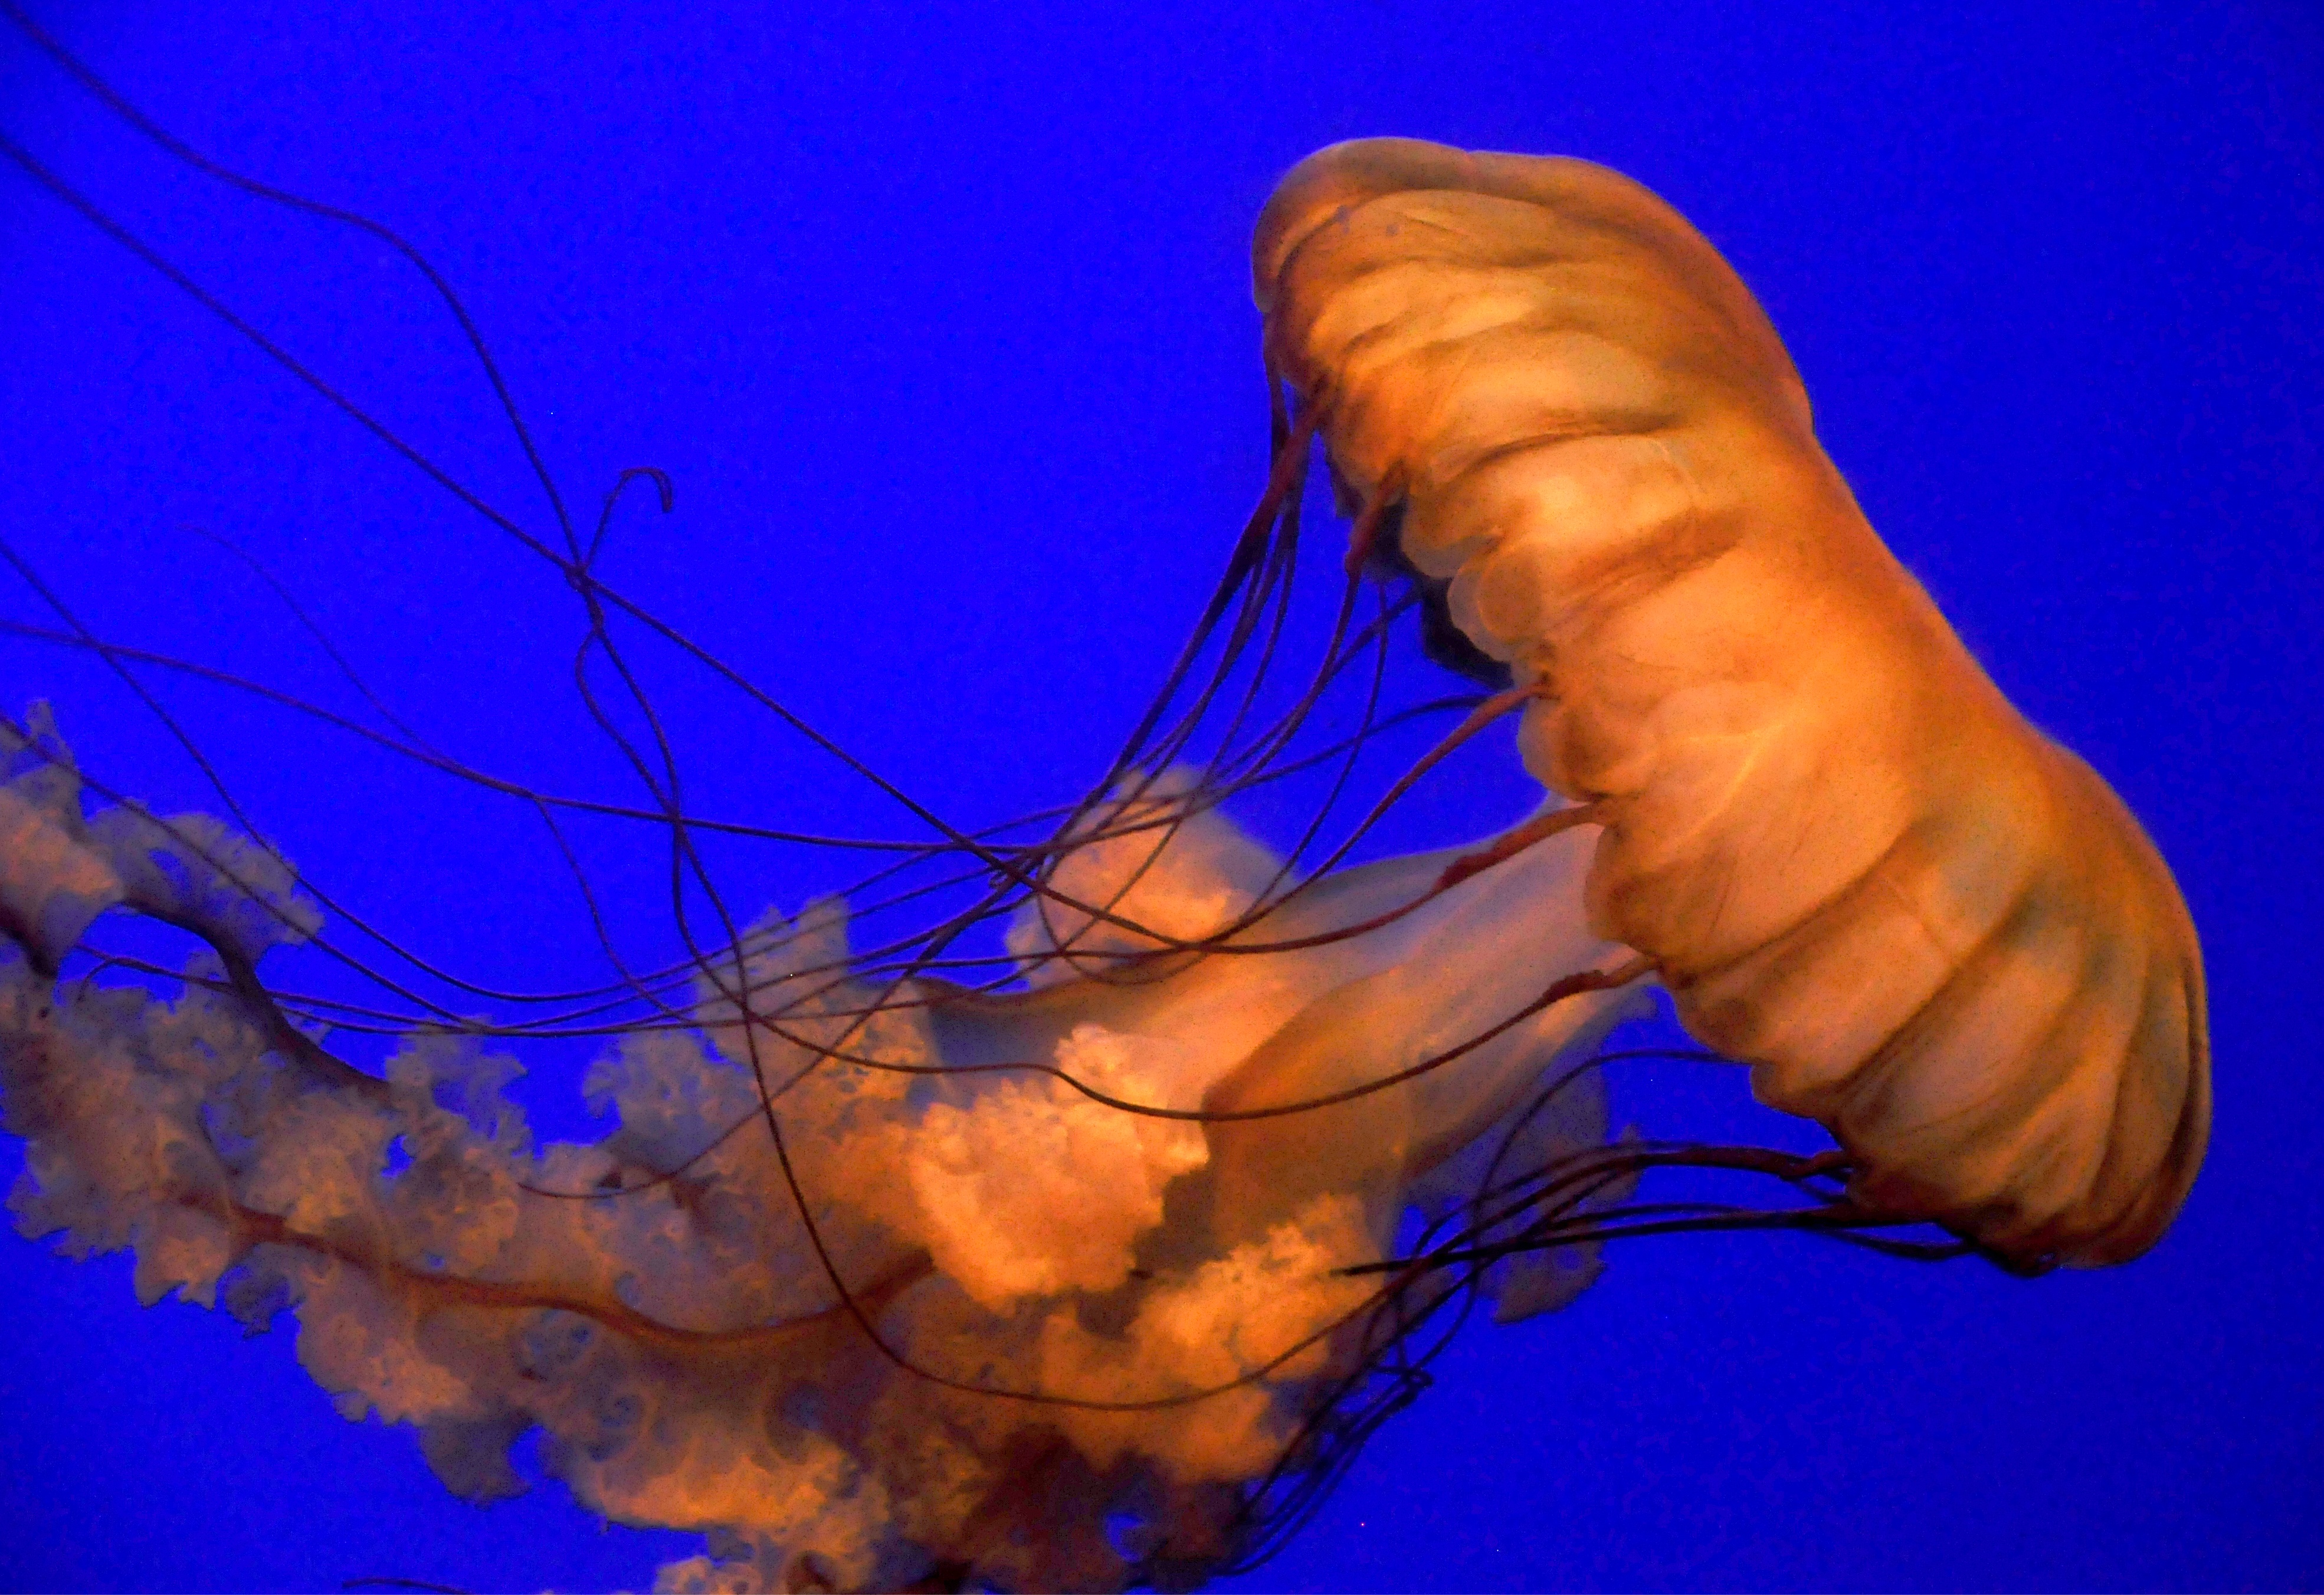
hand, sea, water, nature, ocean, sky, animal, diving, underwater, swim, zoo, red, jellyfish, blue, fish, sea animal, marine life, aquarium, creature, exotic, underwater world, meeresbewohner, aquatic animal, water creature, cnidarian, atmosphere of earth